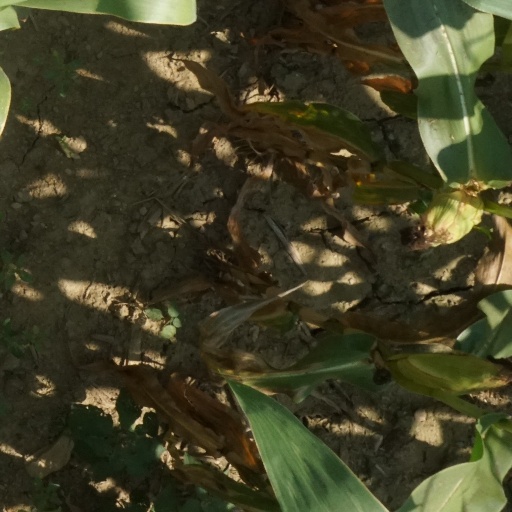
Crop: maize; corn